T-ara

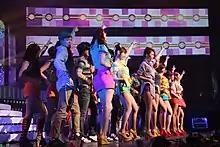
T-ara performing "Roly-Poly" at the Cyworld Music Festival in 2011

The group won their first-ever music show award with "Bo Peep Bo Peep" on the New Year's Day episode of "Music Bank". The song went on to win five awards in total: two on "Music Bank" and three on "Inkigayo", earning them their first "Triple Crown". Later in January 2010, the group announced promotions for their b-side track, "Like The First Time", which ended quickly as Soyeon was diagnosed with H1N1. The same month, T-ara made a cameo appearance on the seventh and eight episodes of "God of Study", in which Jiyeon played a main role.